Rakni's Mound

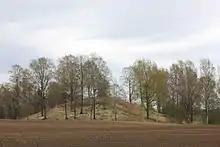
Raknehaugen; photo by Tommy Øyvind Holmstad

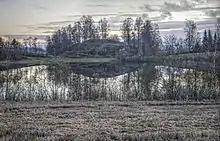
Raknehaugen; photo by Tommy Gildseth

Rakni's Mound is a large mound at Ullensaker in Akershus county, Norway. It is the largest free-standing prehistoric monument in Norway and is one of the largest barrows in Northern Europe. It dates to the Migration Age and has been the subject of three archaeological investigations.